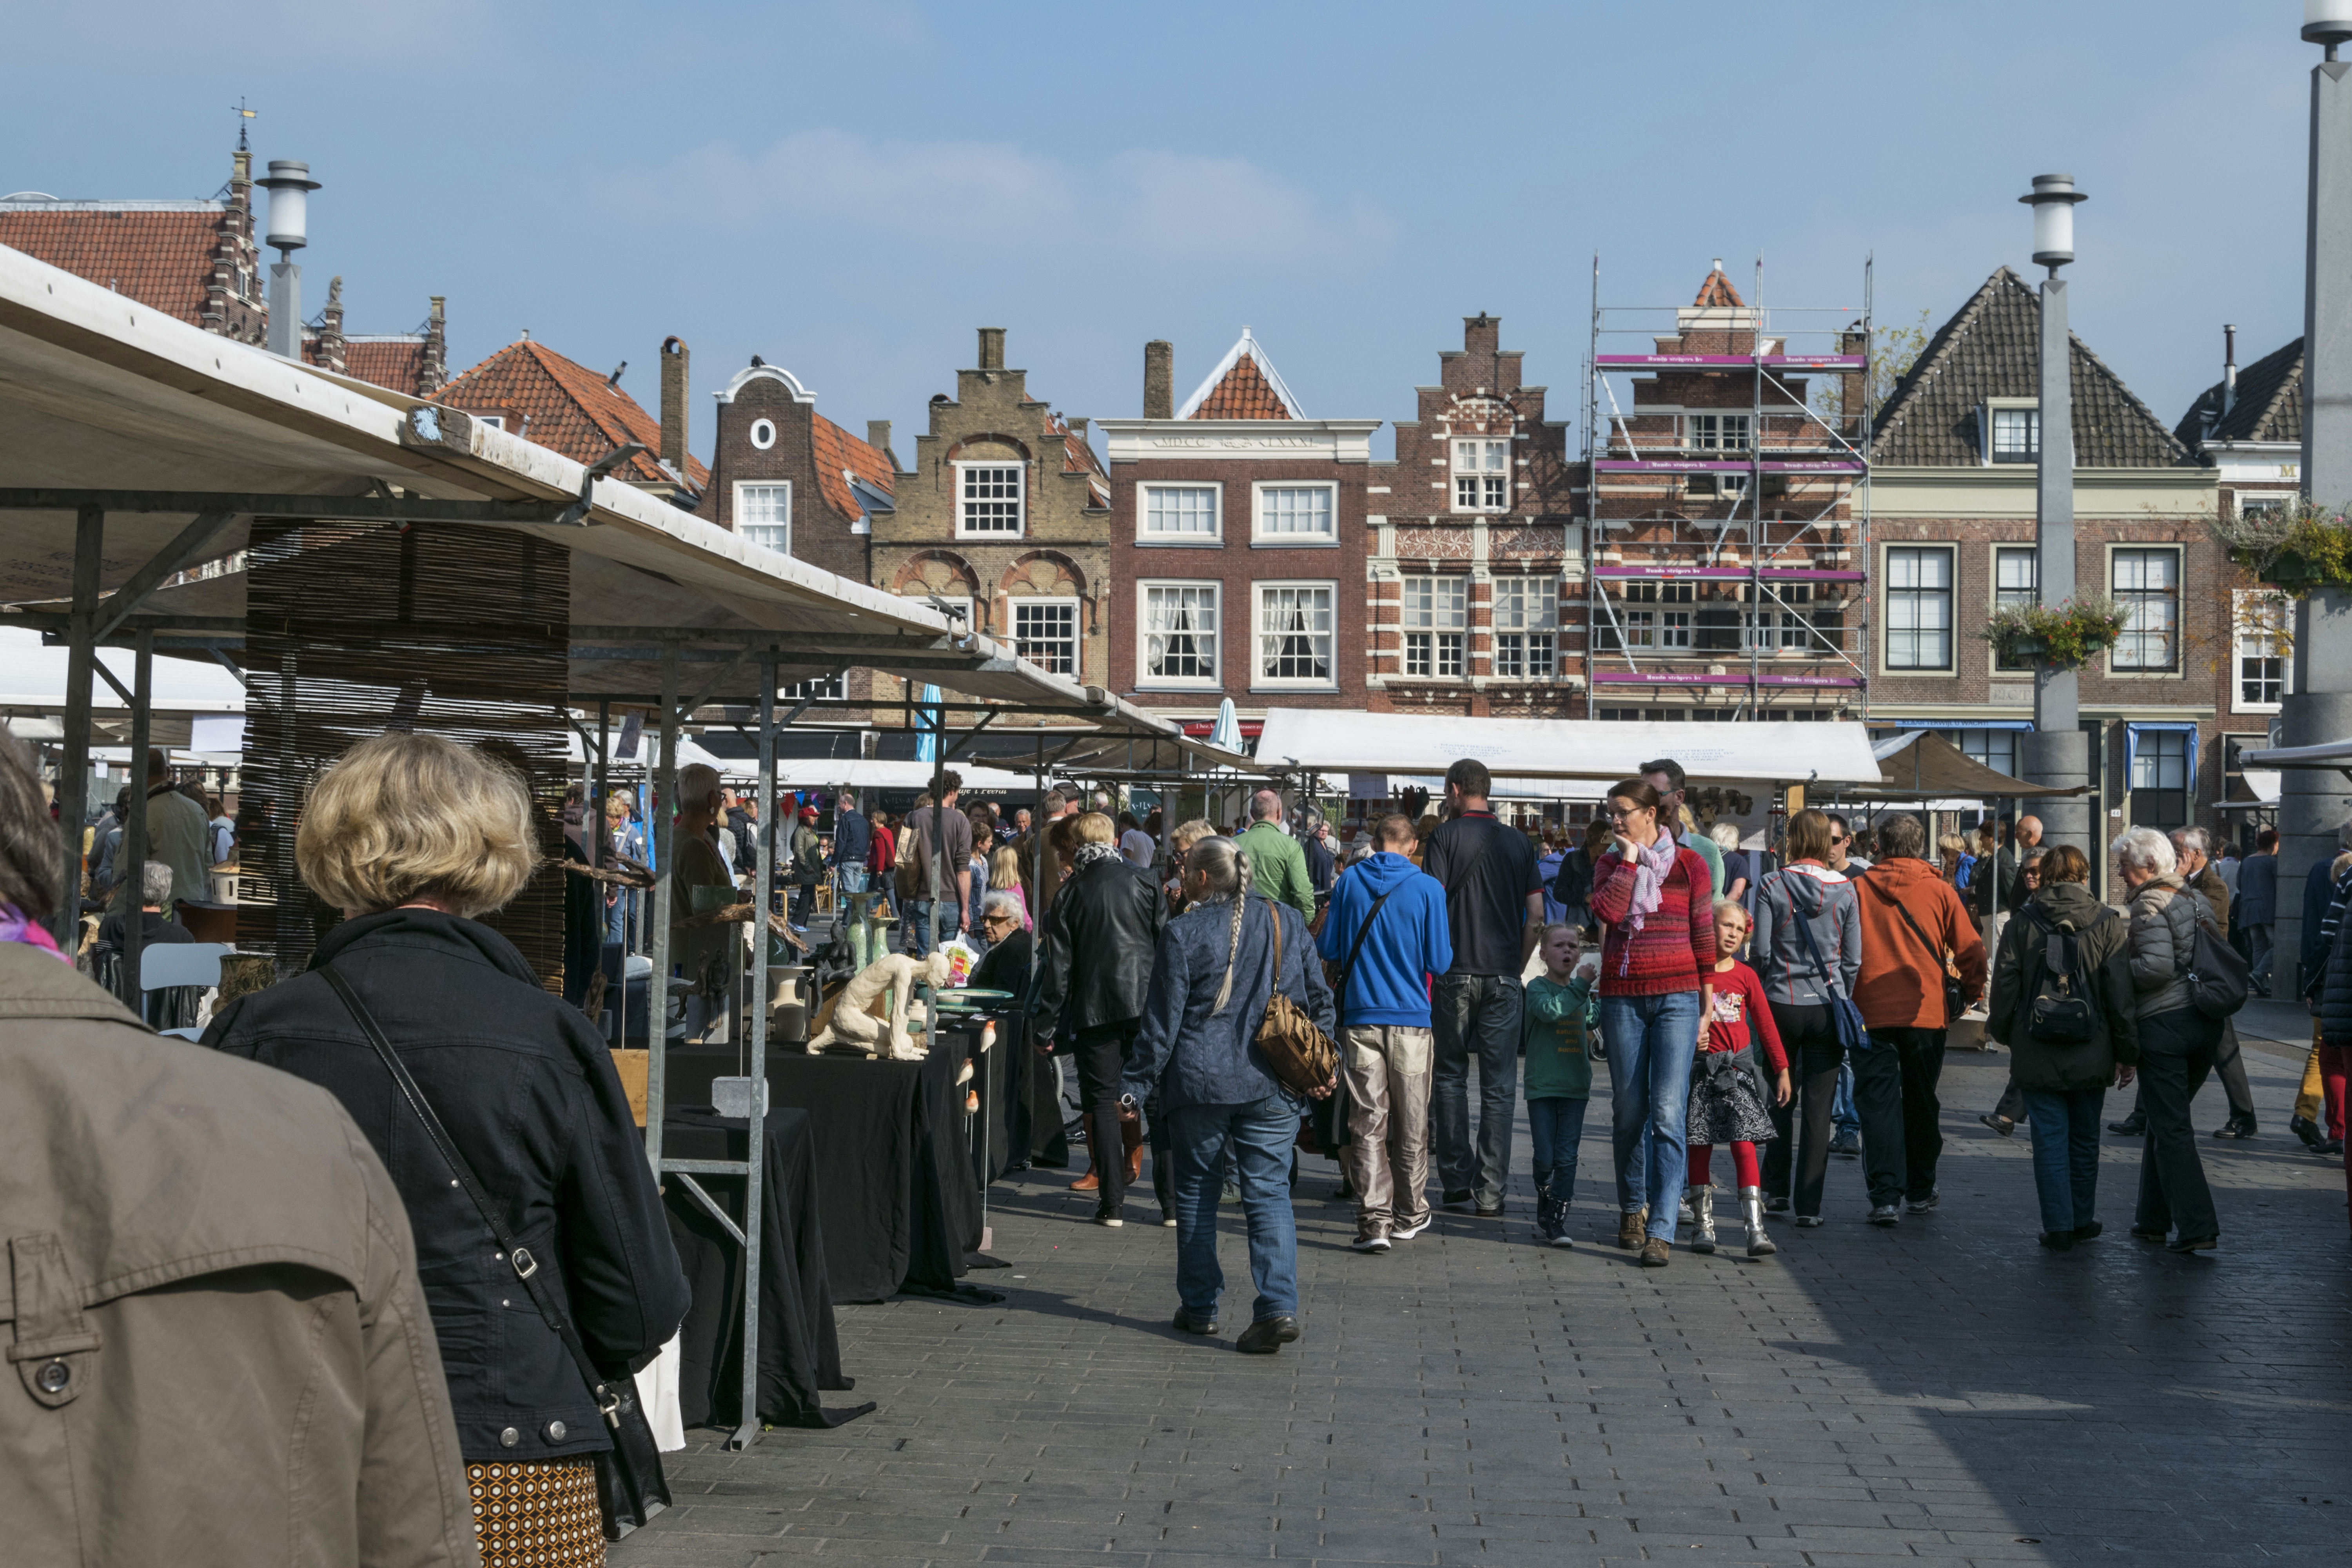
pedestrian, boardwalk, street, town, city, urban, walkway, crowd, photo, market, nikon, tourism, public space, 2015, holland, nederland, netherlands, infrastructure, dutch, outdoorphotography, picture, photograph, fotos, foto, urbanphotography, oktober, paulvandevelde, pdvandevelde, padagudaloma, dordrecht, nederlandinfotos, eventphotography, evenementenfotografie, urbanfotografie, pvdvfotografie, pdvandeveldedordrecht, nederlandsefotografie, dutchphotogaraphy, totallydutch, fotografienederland, hollandsefotografie, fotografieholland, statenplein, keramiekmarkt, evenementfotografie, human settlement